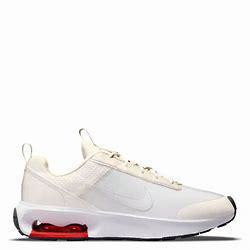
Brand: Nike
Model: Air Max Intrlk Lite